Field of Mars (Saint Petersburg)

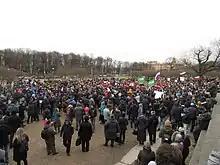
An anti-corruption demonstration on the Field of Mars on 26 March 2017

By the mid-2000s, the Field of Mars had become a popular location for demonstrations and protests on issues such as political prisoners, fair elections, anti-corruption measures, etc. This status was acknowledged in December 2012 when the square was designated a "Hyde Park" by the Governor of Saint Petersburg Georgy Poltavchenko, making it a "specially designated place in the city for the collective discussion of socially significant issues and the expression of citizens' public sentiments." A particularly large rally was held on 12 June 2017, attended by over ten thousand people. Police detained 658 people, including Maxim Reznik, a deputy of the Legislative Assembly of Saint Petersburg, and several journalists. In August 2017 Poltavchenko revoked the "Hyde Park" status of the Field of Mars, citing the nature of the burials and memorial made it an inappropriate location for rallies.